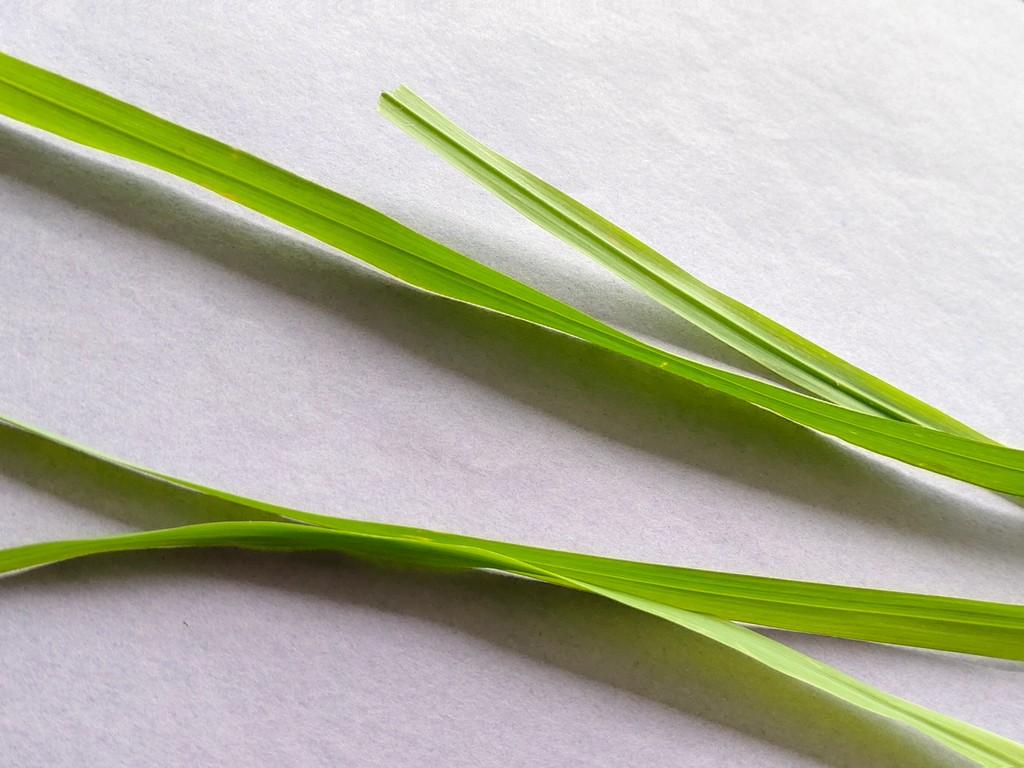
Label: Healthy